Hatton Road

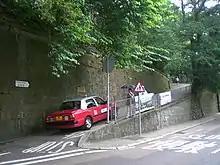
The northern end, at the junction with Conduit/Kotewall Road

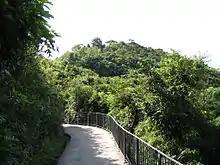
A section of the road

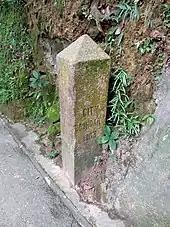
Boundary stone of the City of Victoria on Hatton Road

Hatton Road, also known as "The Morning Trail", is a paved, steep, motor vehicle-free road in western Hong Kong Island, Hong Kong, on Lung Fu Shan. It is largely used as a fitness trail for walking, running, and cycling.